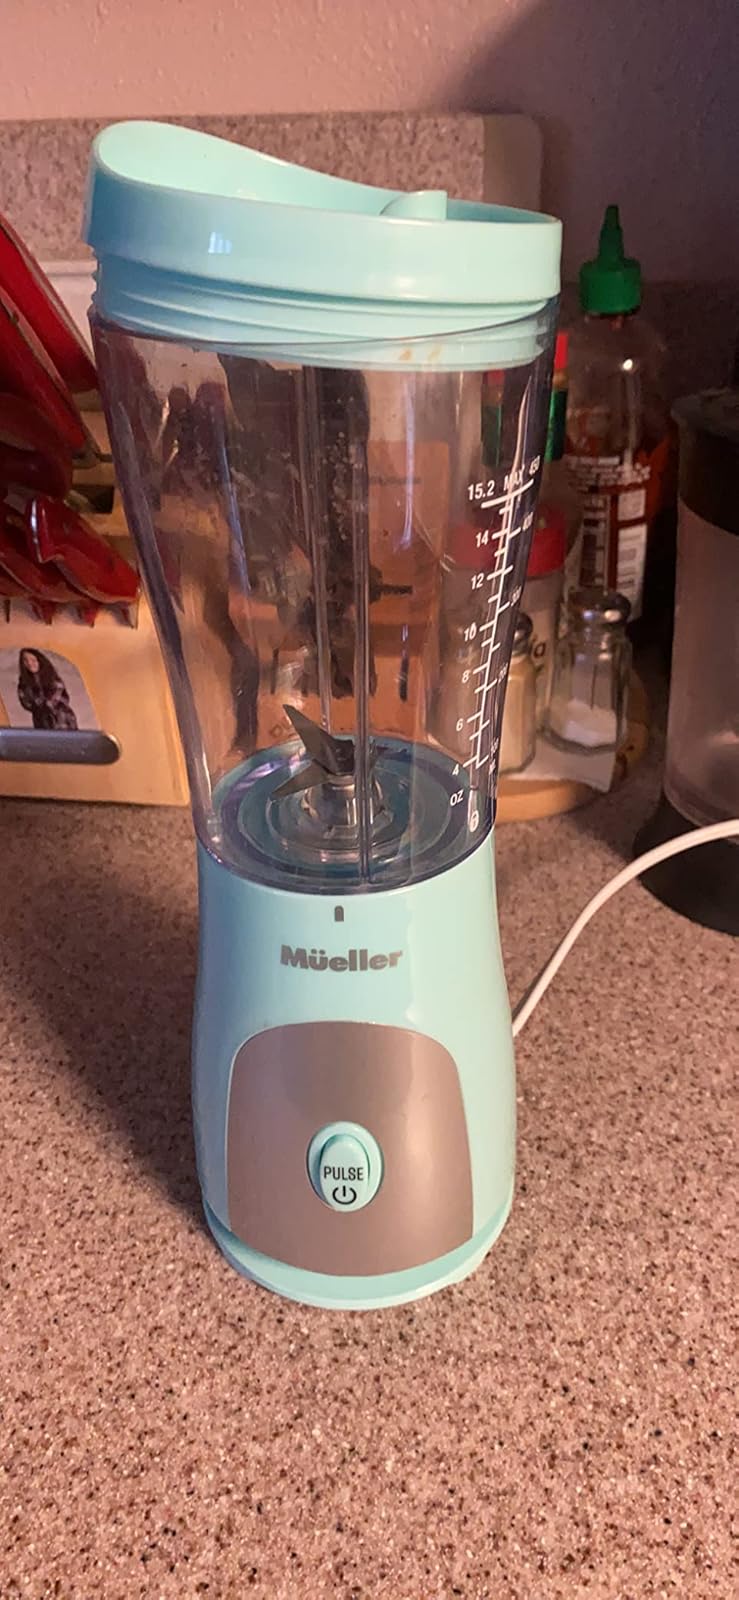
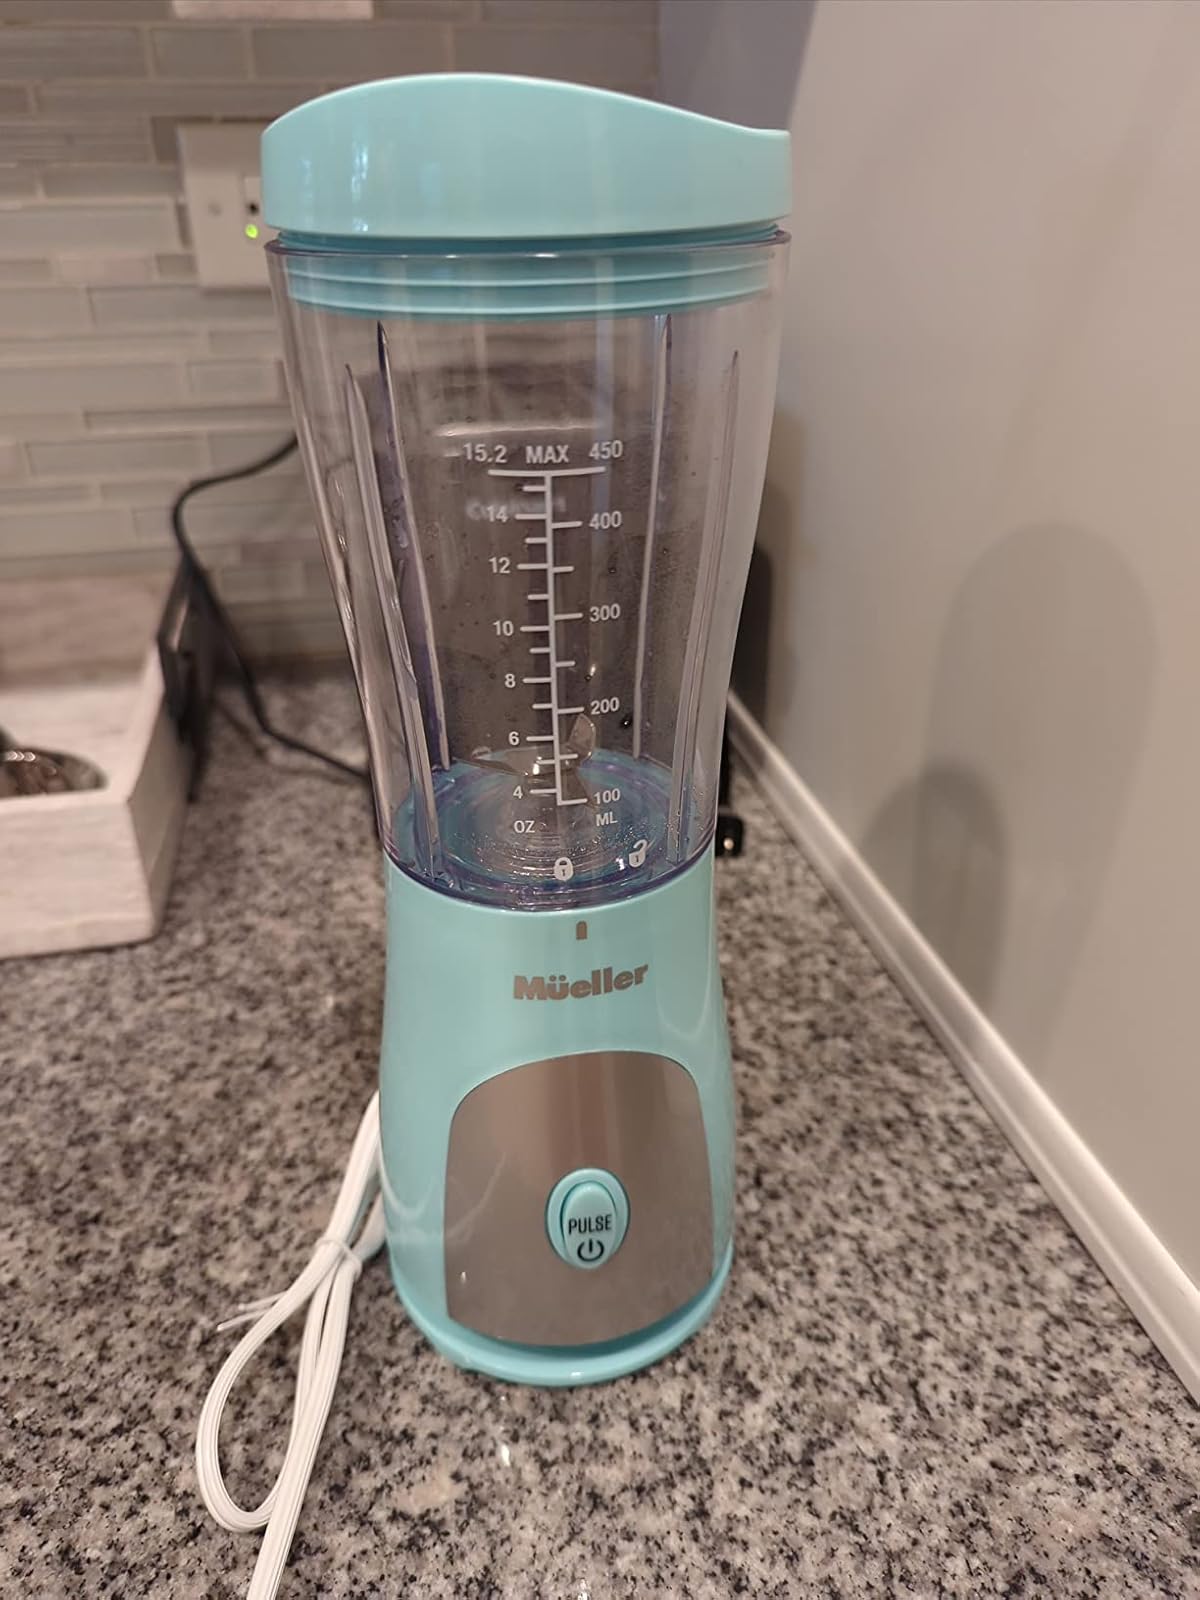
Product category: items_blender
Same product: yes